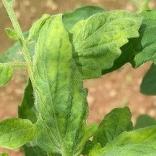
Crop: Tomato
Condition: virosis-d